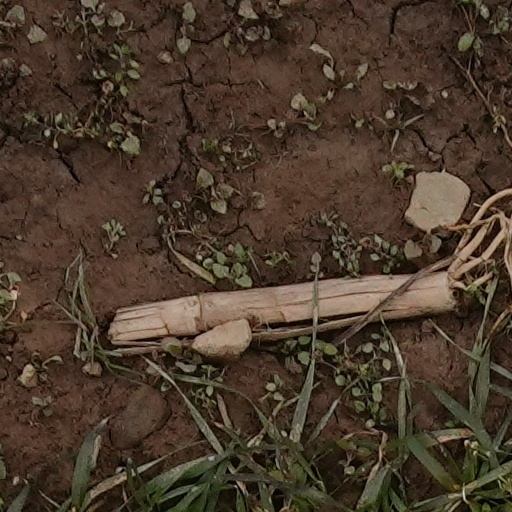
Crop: wheat